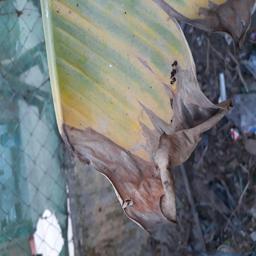
Label: POTASSIUM DEFICIENCY